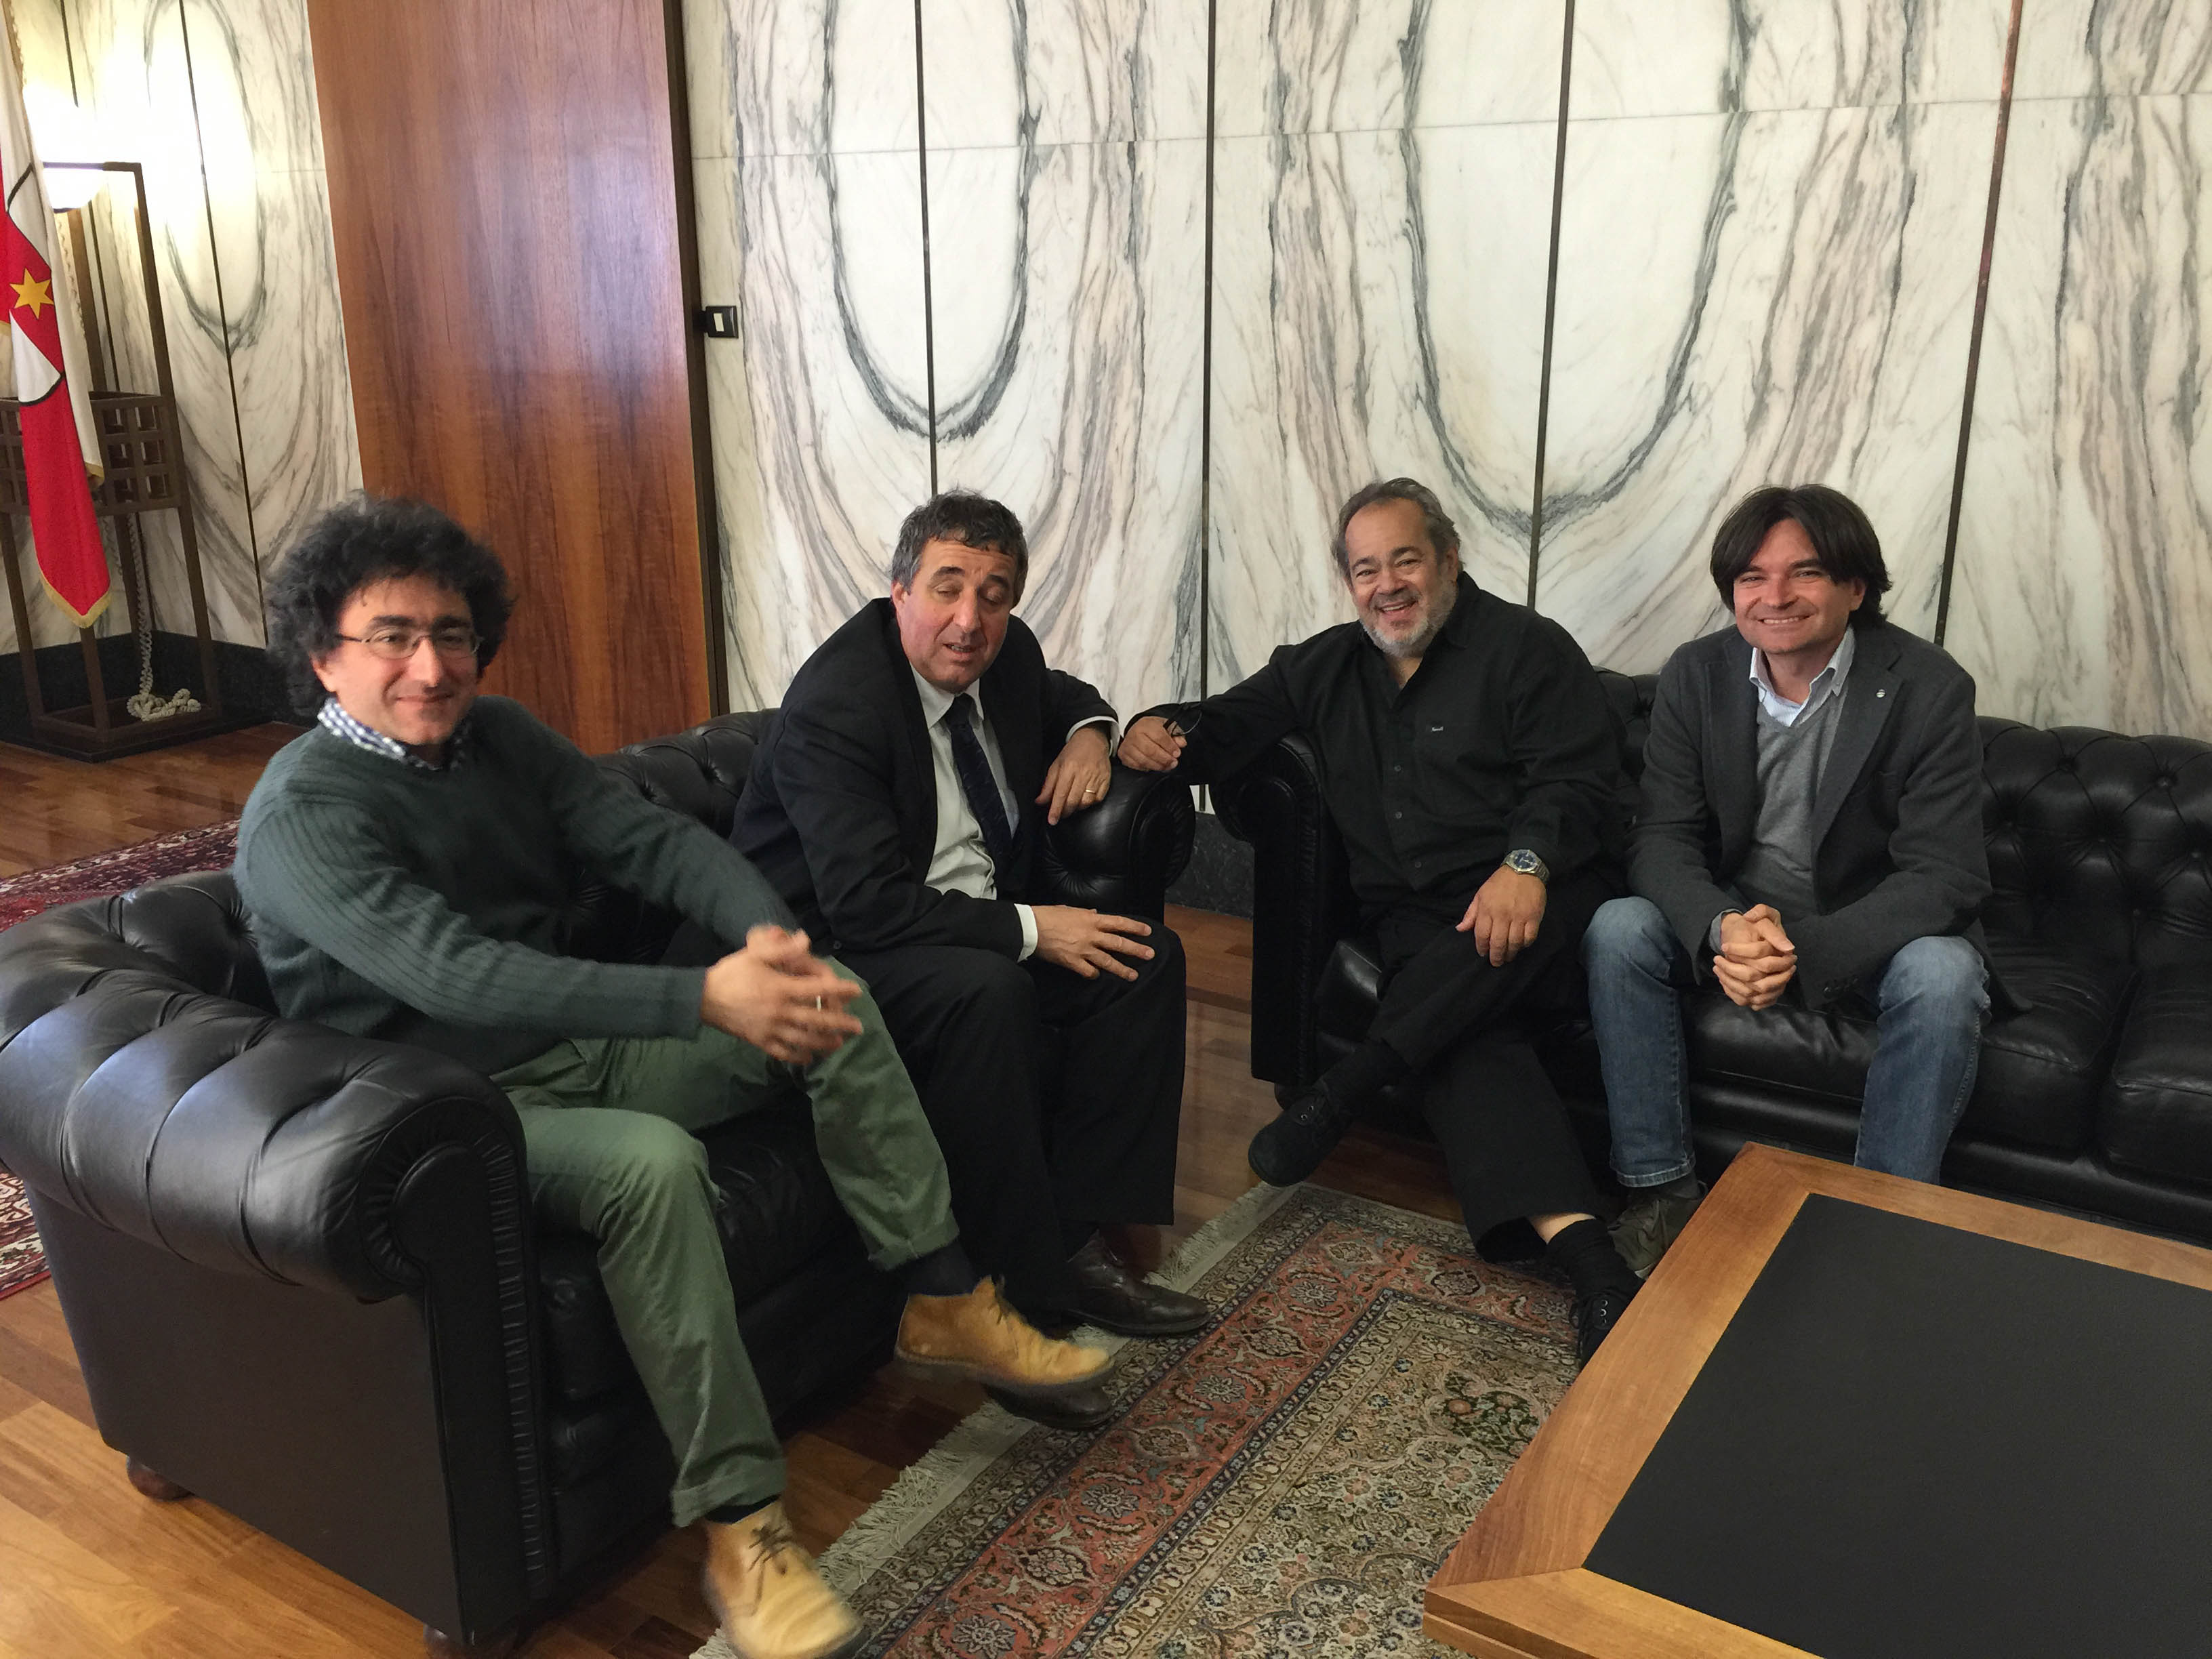
people